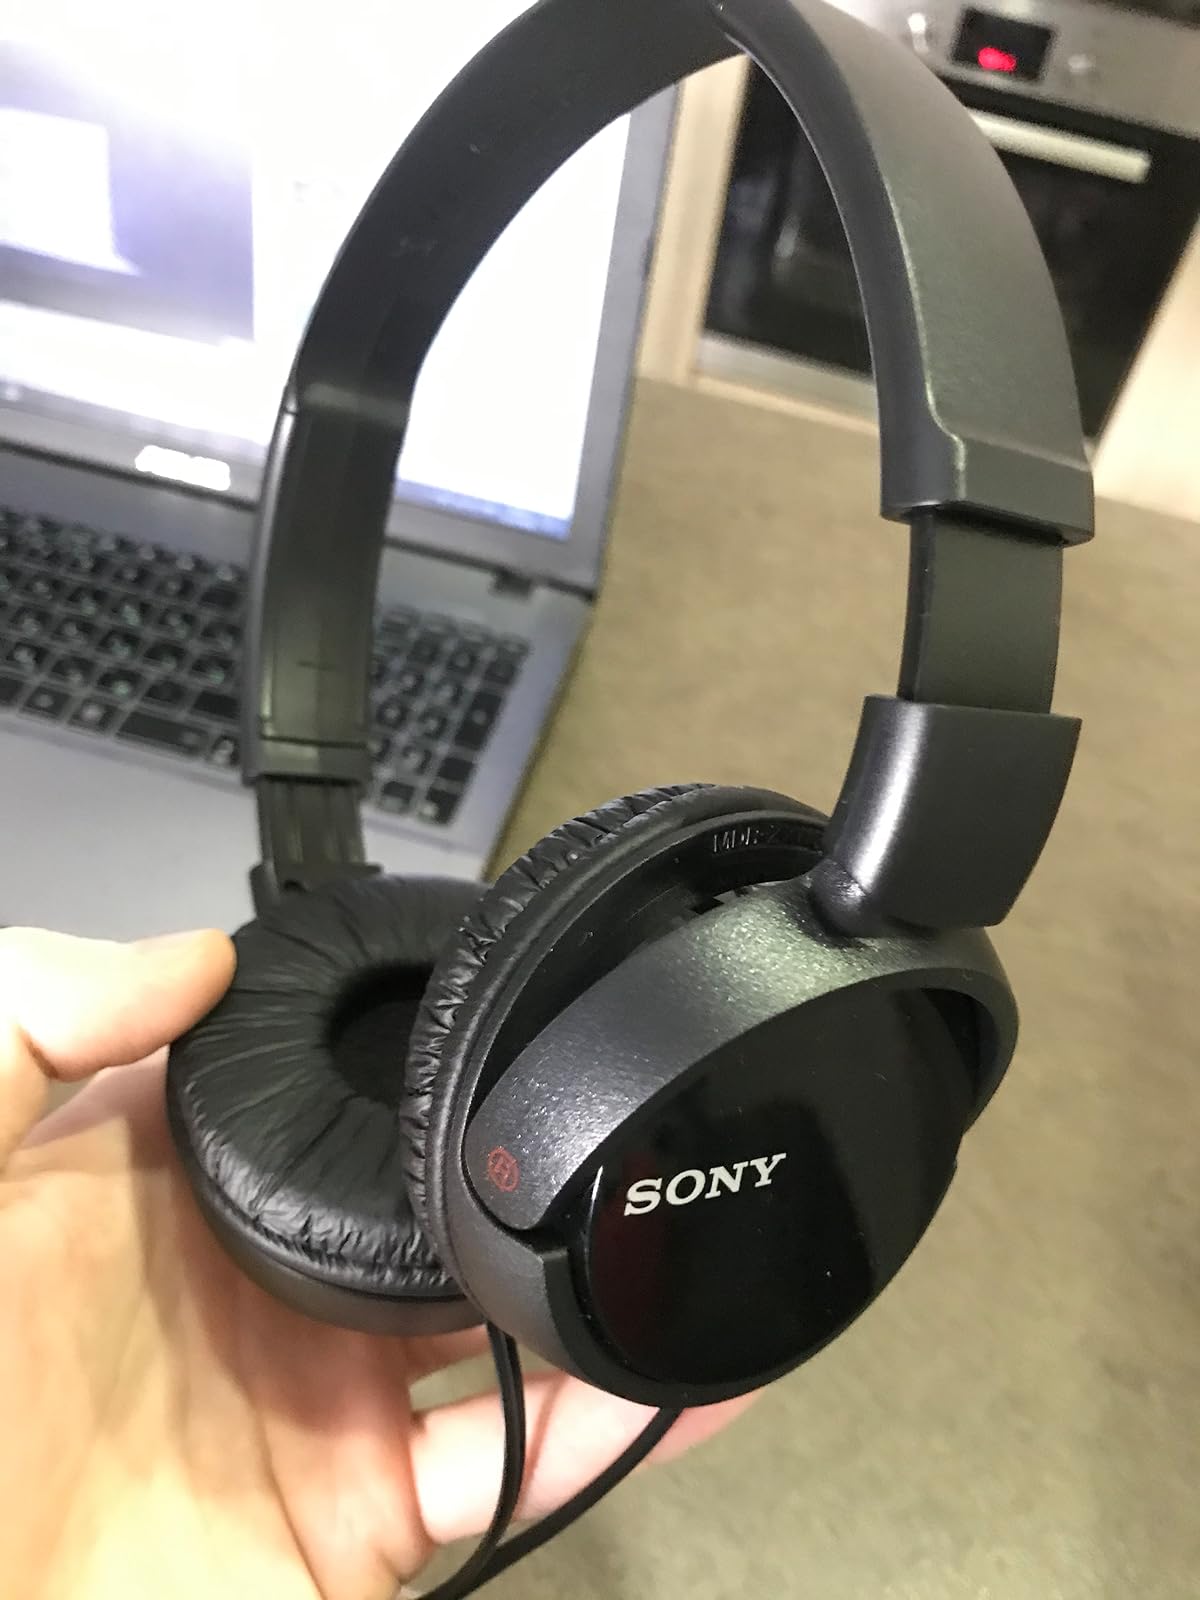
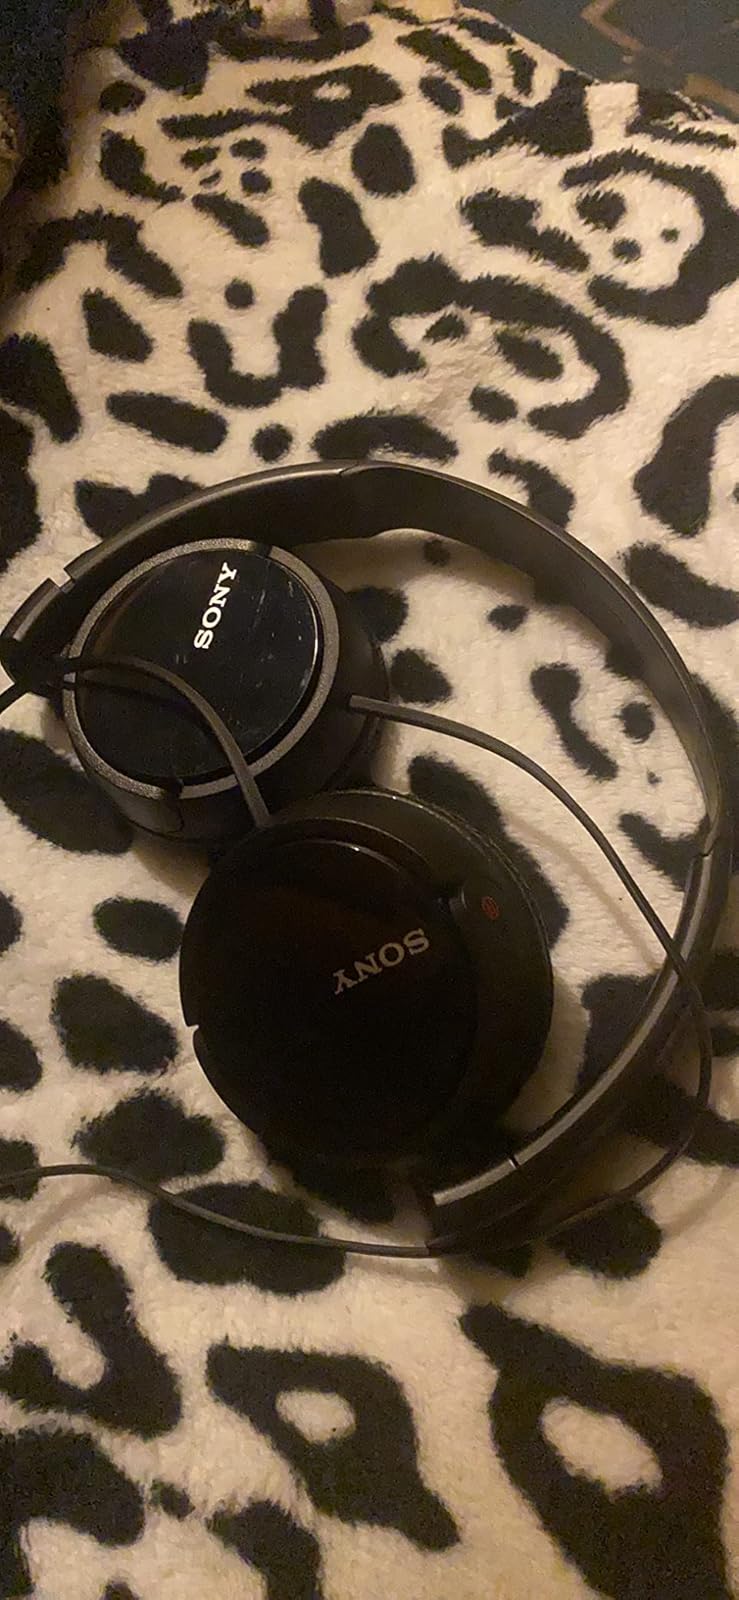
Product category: headphones
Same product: yes